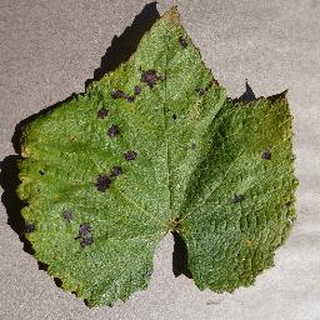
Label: grape_leaf_blight